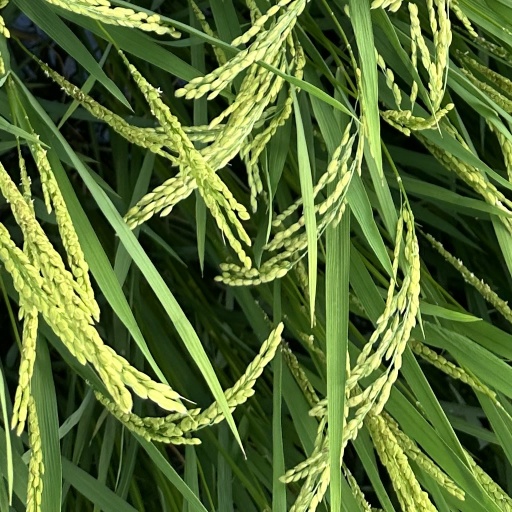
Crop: rice